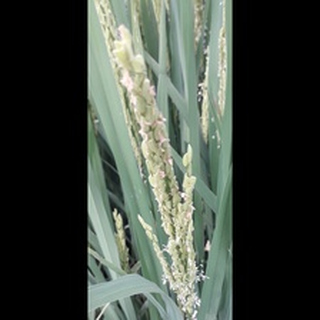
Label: healthy_rice